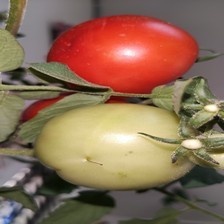
Label: tomato